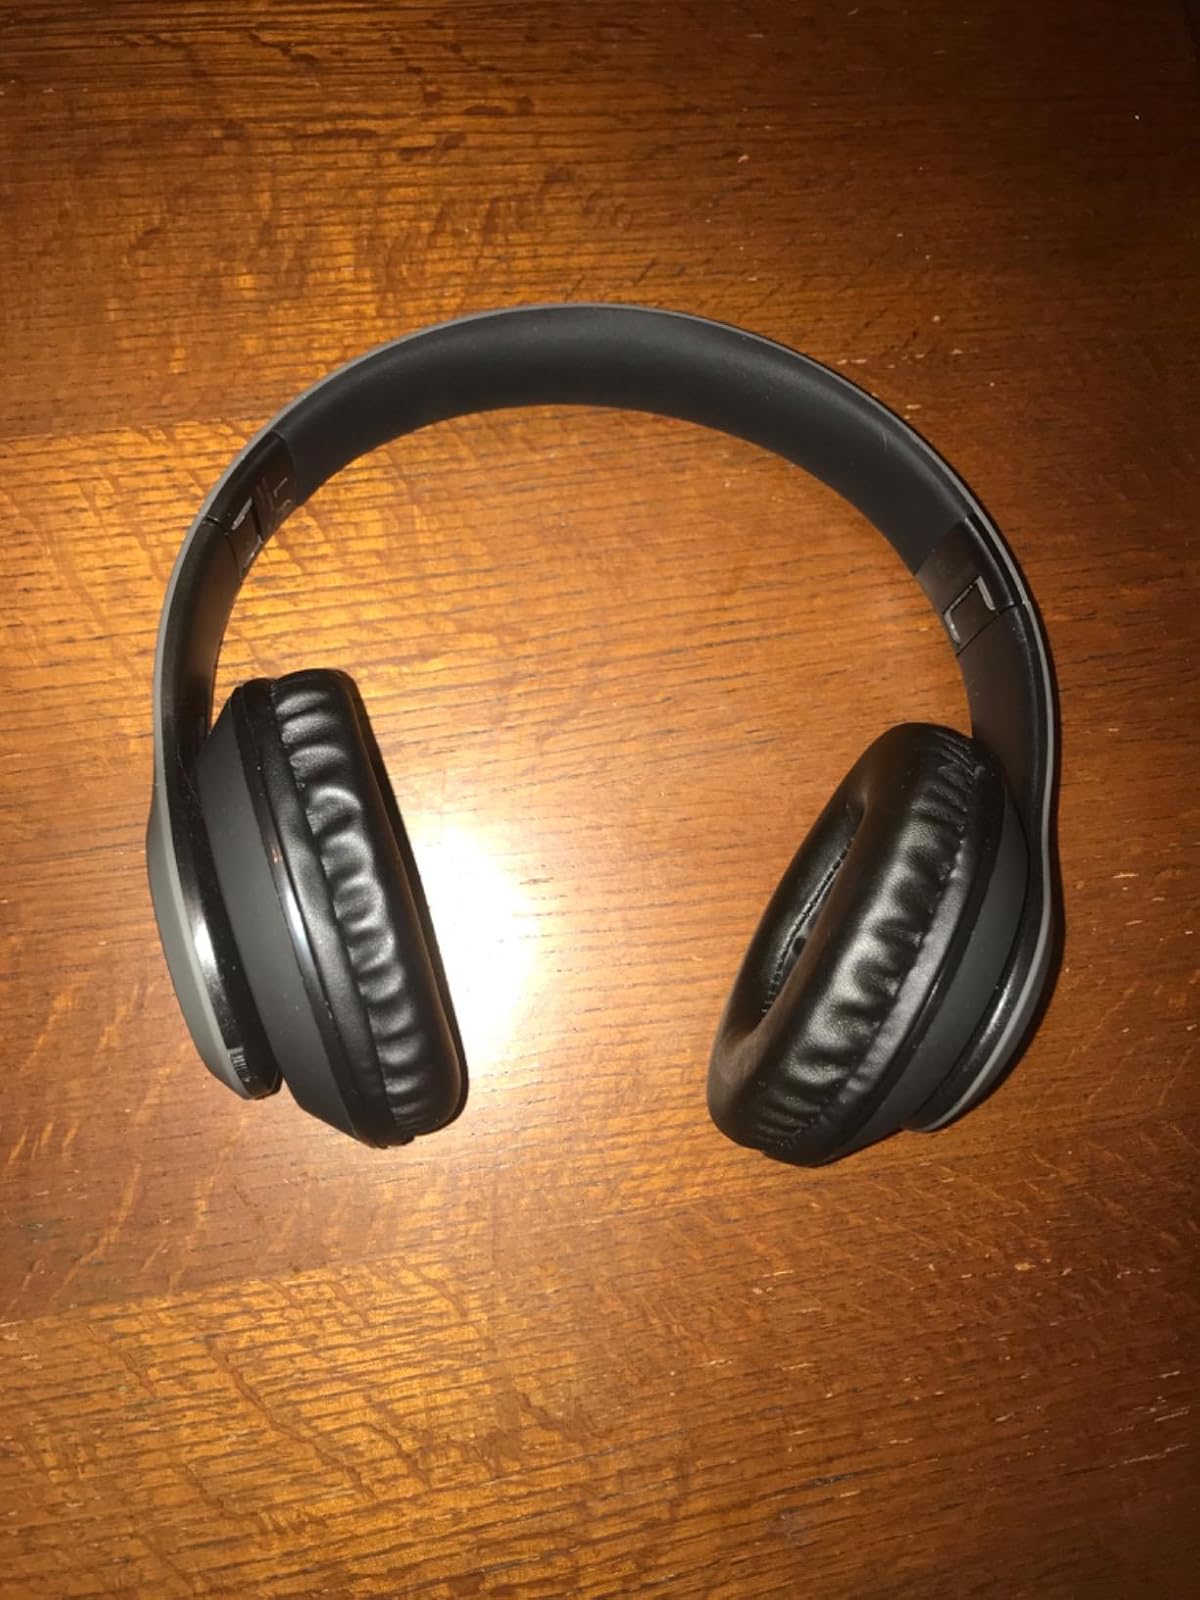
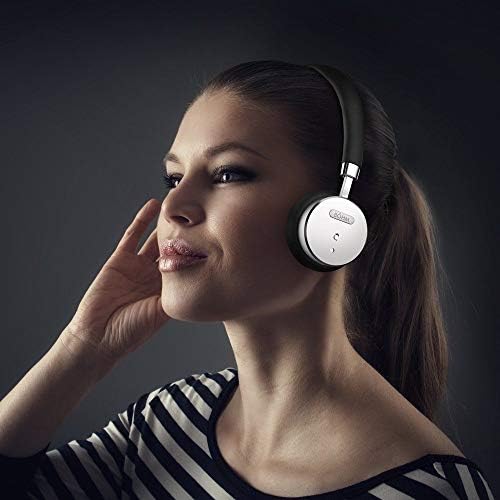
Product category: headphones
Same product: no